Tropical Storm Chedza

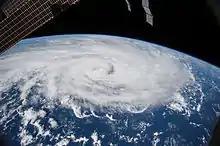
View of Severe Tropical Storm Chedza from the International Space Station

At around 10:00 UTC on February 17, Chedza emerged over open waters. By that time, the circulation was slightly exposed with the bulk of the convection along the southern periphery. Later on January 17, Chedza organized and re-intensified into a tropical storm. By contrast, the JTWC ceased issuing advisories on January 18, noting that the storm was dissipating due to increased wind shear. Chedza turned to the southeast toward a trough and continued strengthening. Although the MFR described the structure as "unconventional", the agency estimated a secondary peak of . On January 19, the convection became far removed from the center as wind shear increased, and Chedza transitioned into a post-tropical cyclone as it began becoming extratropical. The MFR issued their last advisory on the storm on January 20, and they last noted the storm on the following day moving southward.